Liberal Democrats (UK)

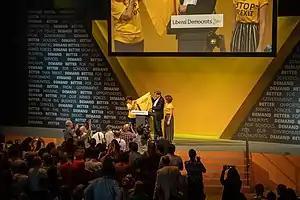
Guy Verhofstadt, the European parliament's Brexit co-ordinator, at the 2019 Liberal Democrats conference

Between June and October 2019, the total number of MPs rose from 11 to 21, following eight defections from other parties, one by-election win, and Lloyd retaking the whip. The defections were mainly former MPs of Change UK, with Chuka Umunna and Sarah Wollaston joining directly from the party, whereas Heidi Allen, Luciana Berger, and Angela Smith joined after subsequently being part of The Independents. The remaining defectors were three of the 21 rebel Conservative MPs who had the whip withdrawn for voting against the government on a piece of legislation which would prevent a no-deal scenario on 31 October 2019: Antoinette Sandbach, Sam Gyimah, and Phillip Lee. The latter physically crossed the floor during the debate on the legislation, effectively removing the majority of the first Johnson government.